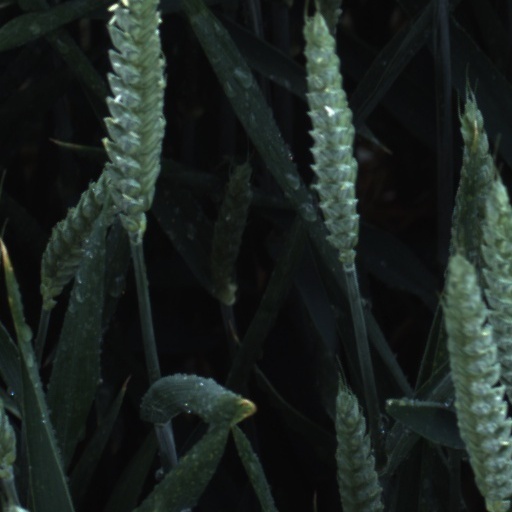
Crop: wheat